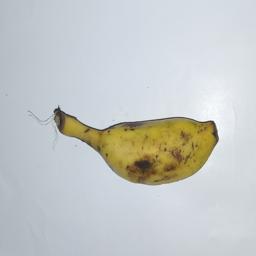
Banana variety: Champa Kola